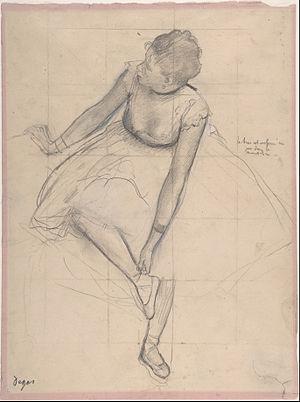
Hilaire Germain Edgar de Gas, dit Edgar Degas, né le 19 juillet 1834 à Paris et mort le 27 septembre 1917 dans la même ville, est un artiste peintre, graveur, sculpteur et photographe, naturaliste et impressionniste français.